Maciej Cieplucha

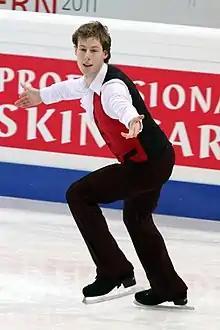
Cieplucha in 2011

Maciej Cieplucha (born 3 August 1988) is a Polish former competitive figure skater. He is the 2011 Finlandia Trophy bronze medalist, a two-time Warsaw Cup bronze medalist, and a three-time Polish national champion (2010, 2012, 2014). He has qualified three times for the free skate at the European Championships—in 2012, 2013, and 2014.